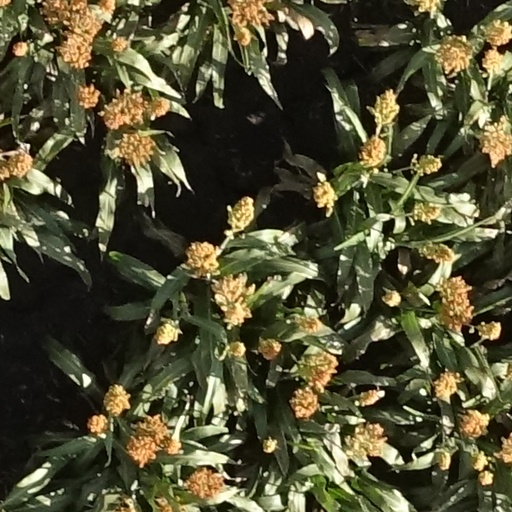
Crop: sorghum